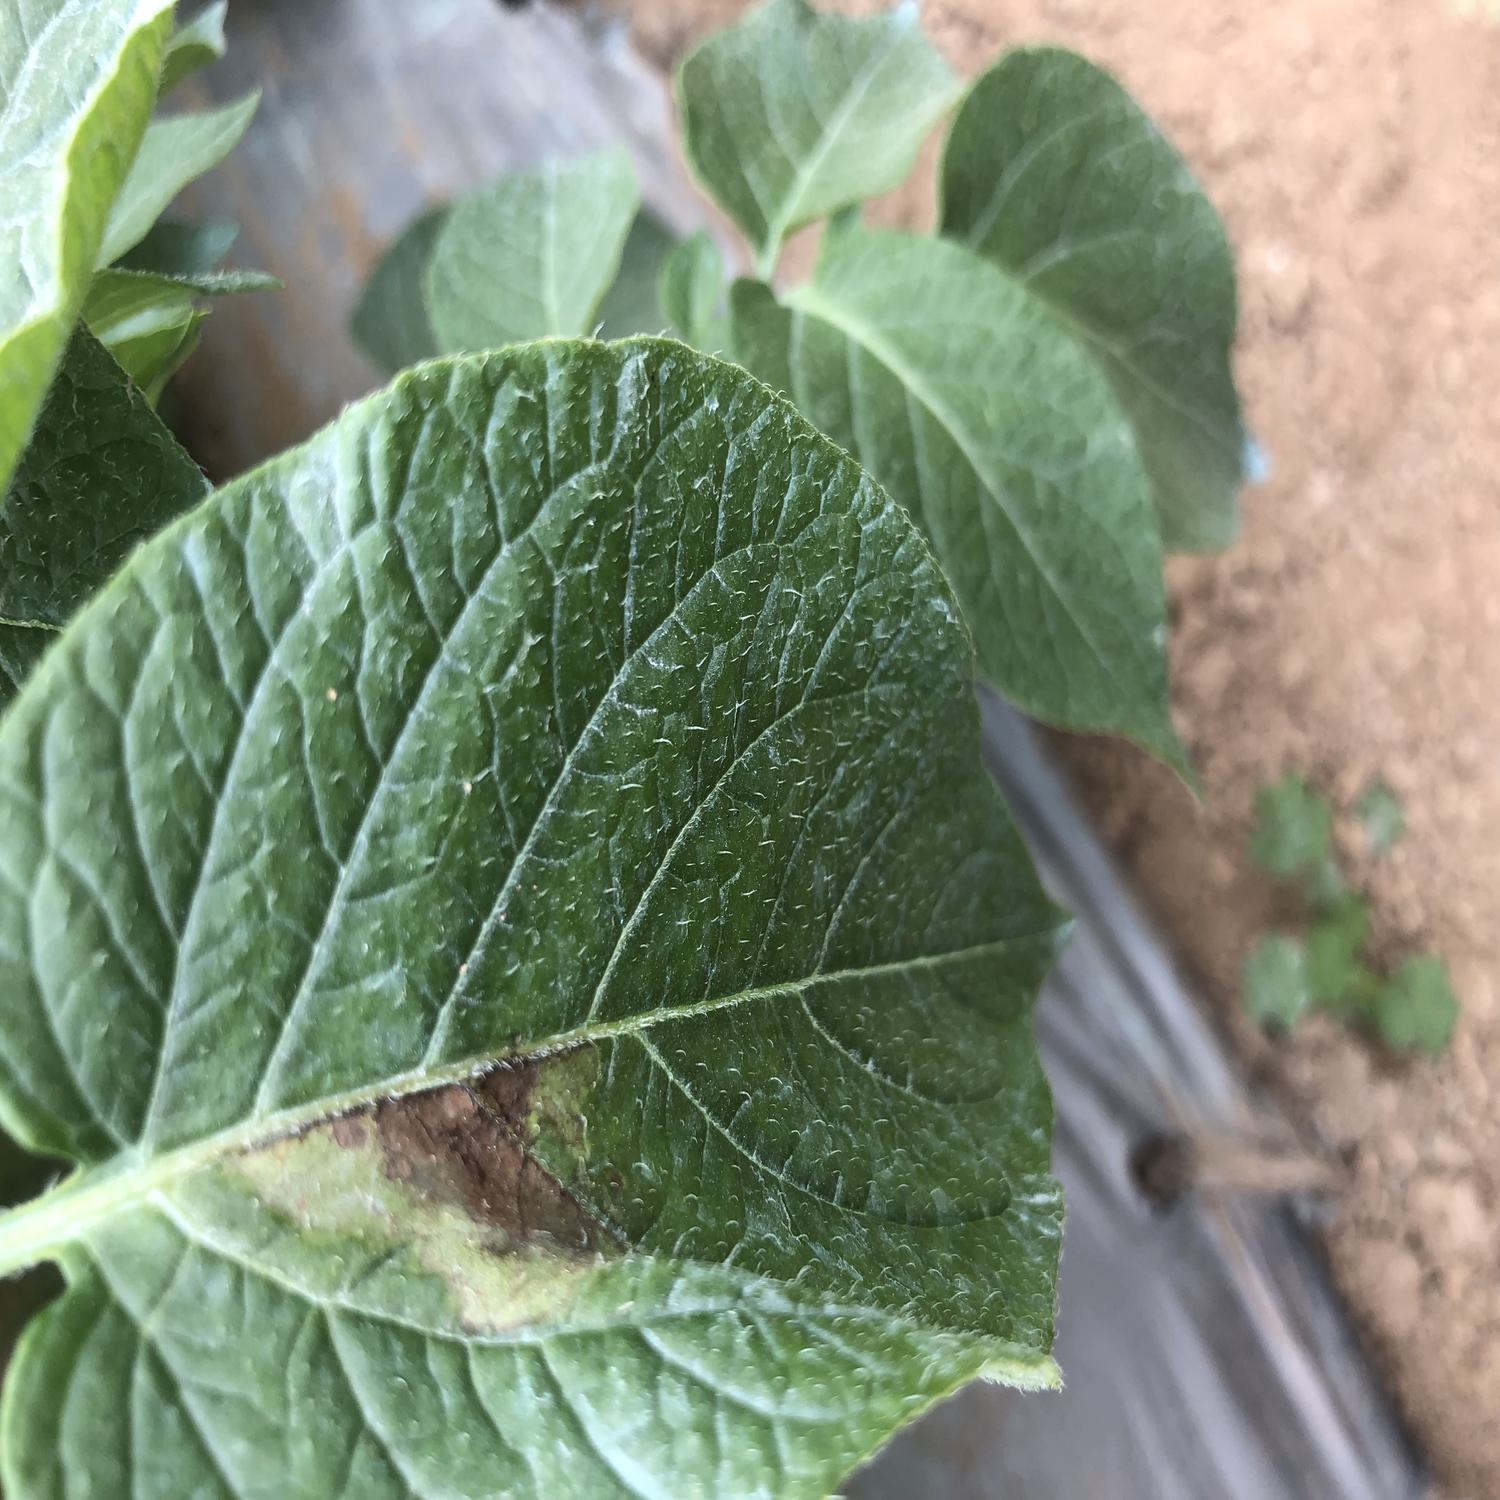
Label: Phytopthora